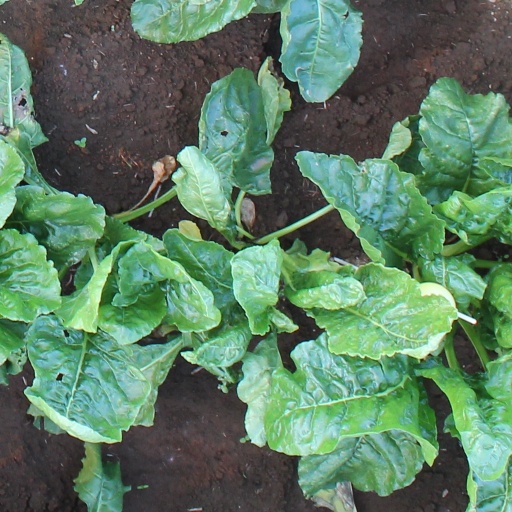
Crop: sugar beet